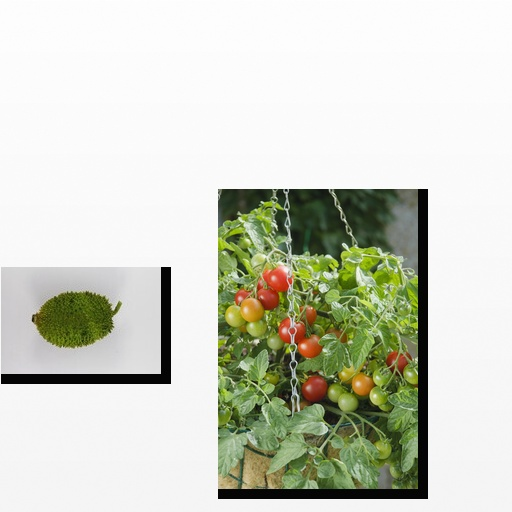
Food items: tomato, spiny_gourd